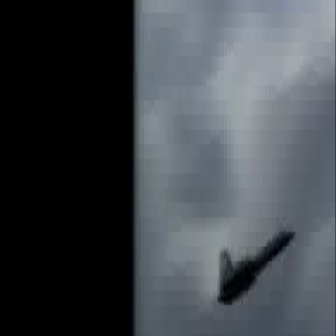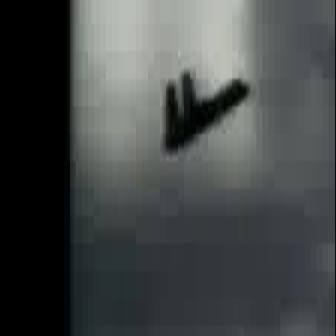
  Please identify the target specified by the bounding box [217,224,294,301] in the first image and locate it in the second image. Return the coordinates in [x_min,y_min,x_max,y_max] format.
Answer: [164,65,249,151]